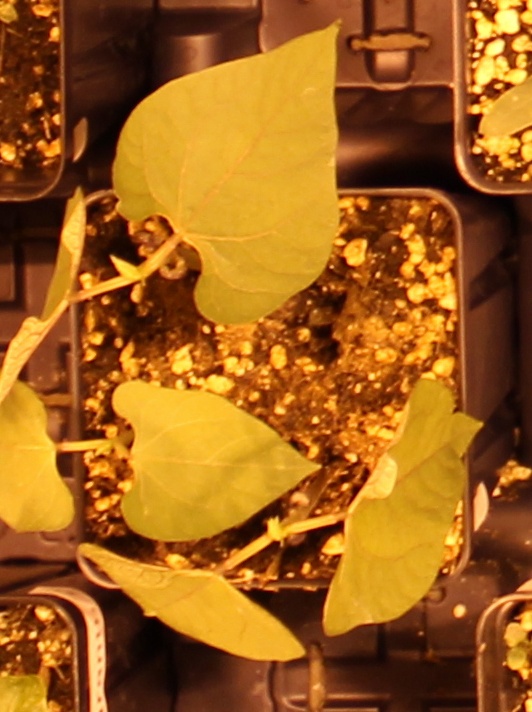
Label: Blackbean